Oldham v Kyrris

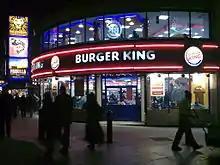

is a UK insolvency law case concerning the administration procedure when a company is unable to repay its debts.